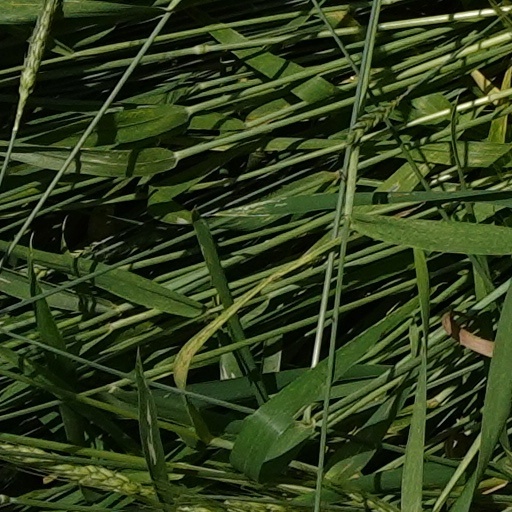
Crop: wheat